Boclair Academy

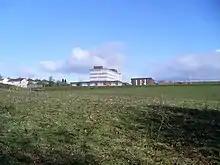
Boclair Academy from Kessington Road

Boclair Academy was built in 1976 to meet increased demand in the area; initially the school accommodated overflow with Douglas Academy and Bearsden Academy but later the school had an increased number of placing requests from outside East Dunbartonshire. In 1998, because the school was over capacity, an annexe was erected for the Maths department.